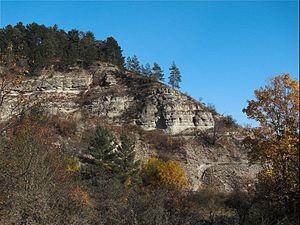
Jonastal est une région protégée d'Allemagne formée au Trias moyen se situant dans le Bassin de Thuringe.